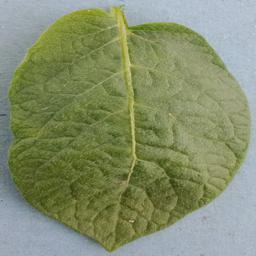
Label: Potato___Healthy